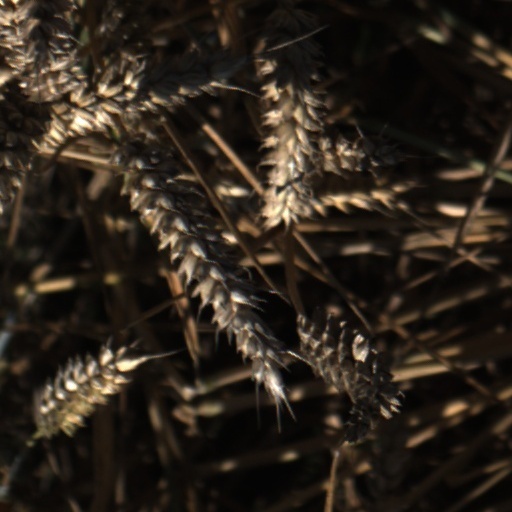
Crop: wheat